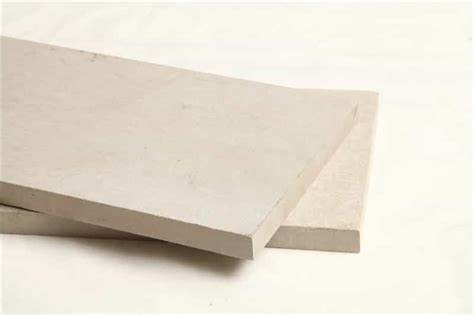
Waste category: paper